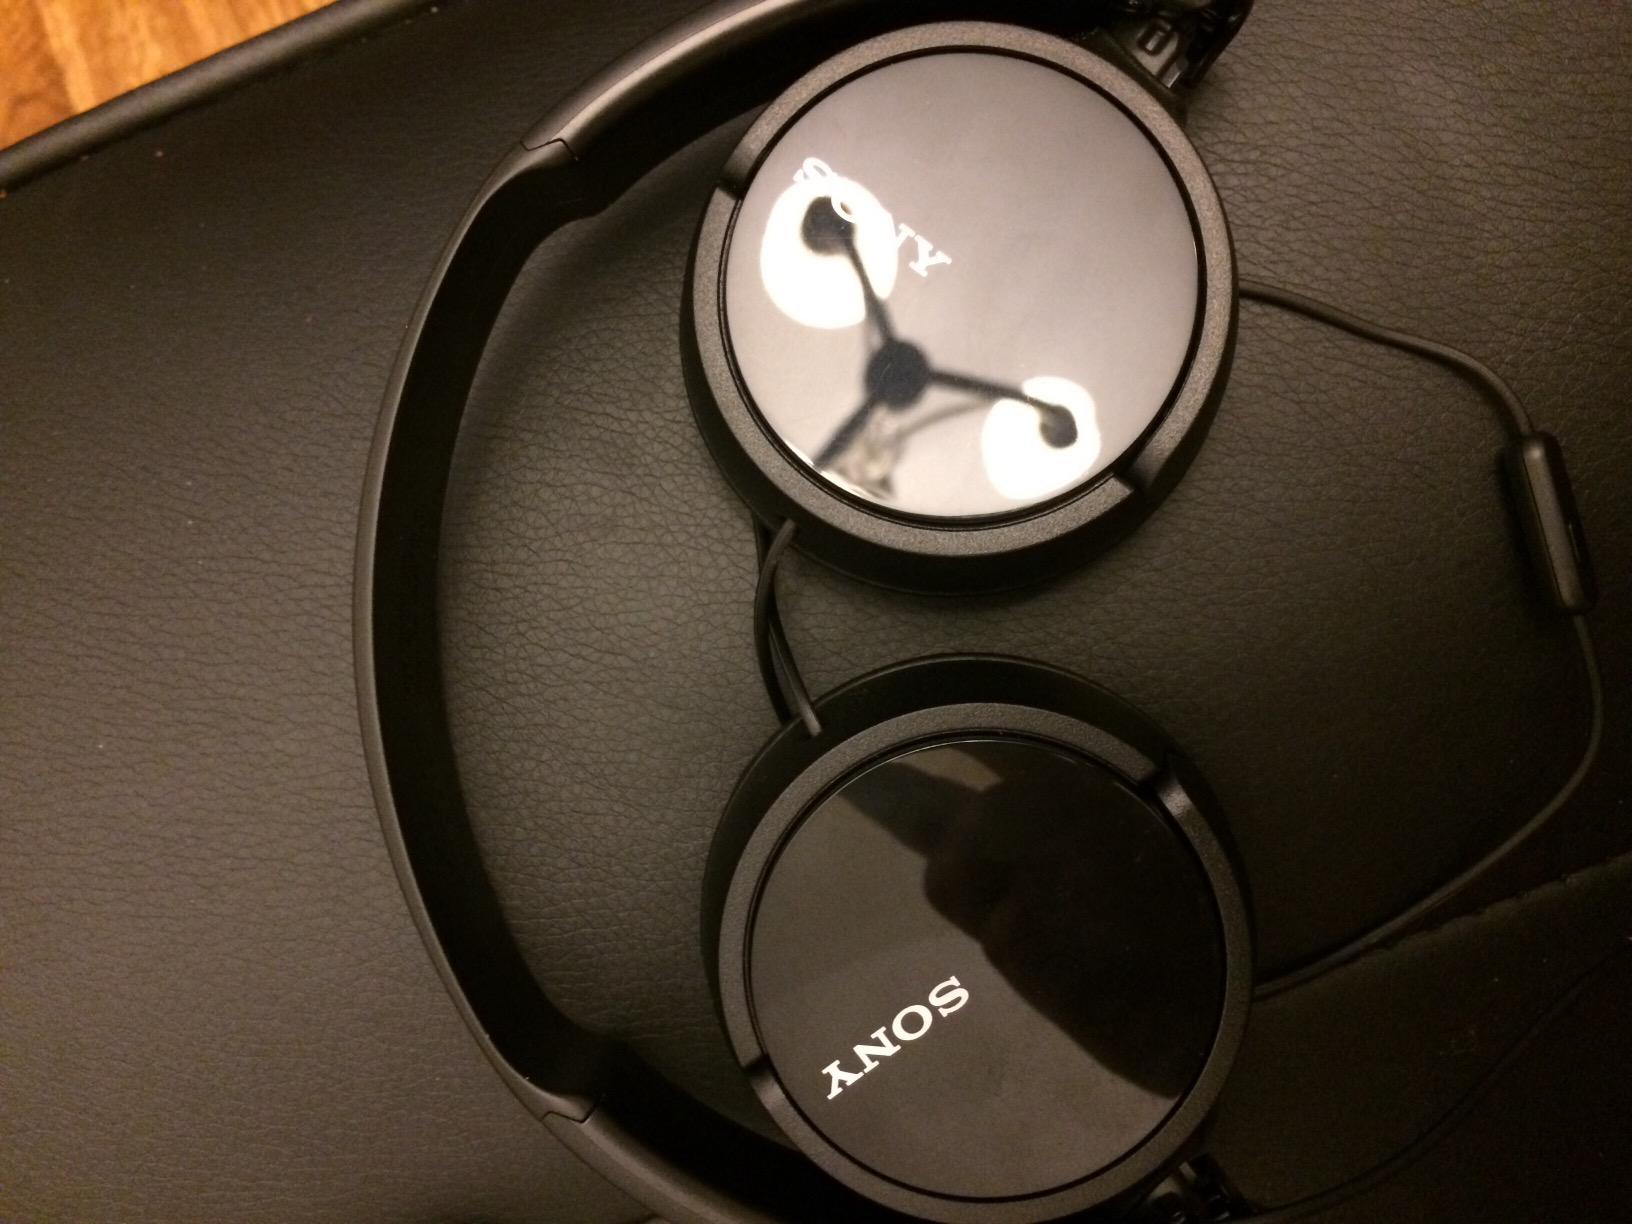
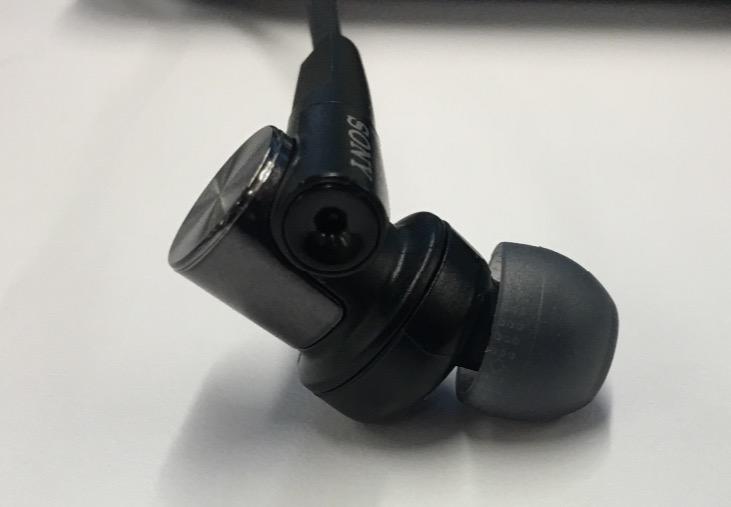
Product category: headphones
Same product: no